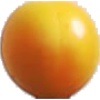
Label: Cherry Wax Yellow 1